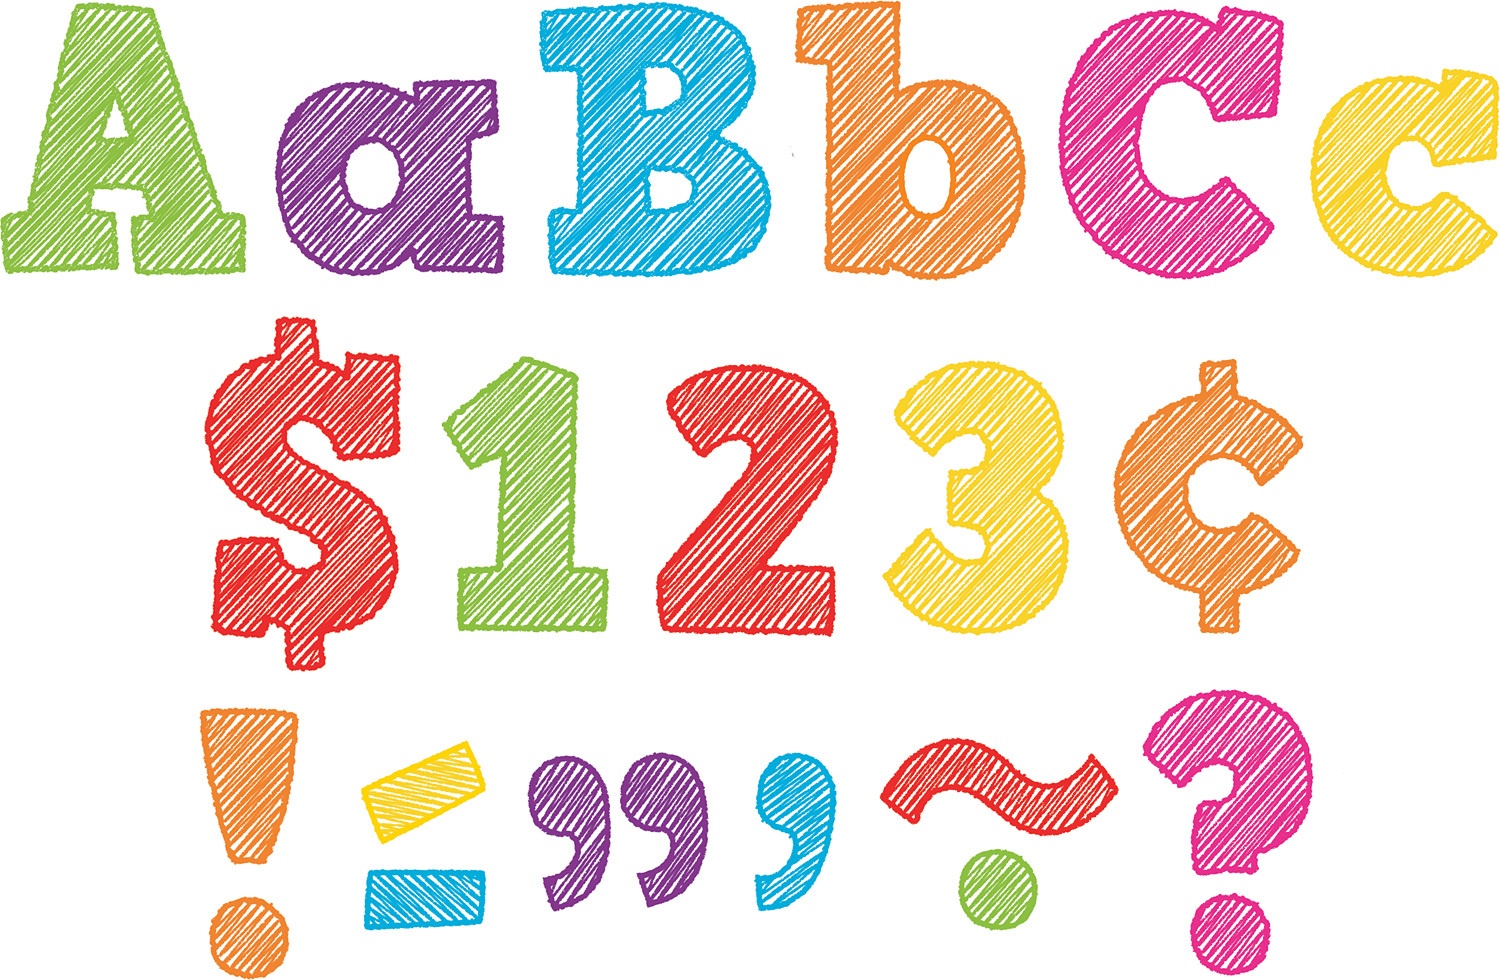
Scribble Bold Block 4" Letters Combo Pack
Brand: Teacher Created Resources
Use these letters to create bulletin boards, classroom centers, signs, banners, and other displays. They punch out easily and are coated for durability. The colors and designs coordinate with our popular decorative products. Use these letters to create bulletin boards, classroom centers, signs, banners, and other displays. They punch out easily and are coated for durability. The colors and designs coordinate with our popular decorative products.
Category: Office Supplies > Presentation Supplies > Display Boards > Bulletin Board Accessories